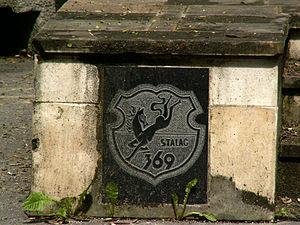
Kobierzyn, le camp nᵒ 369, est un camp de concentration, ouvert le 5 juin 1942 à 6 kilomètres au sud-ouest de Cracovie en Pologne, à la frontière de l'actuel des quartiers VIII et IX.
Le Monument aux prisonniers de guerre du Stalag 369 de Cracovie a été élevé en 1966 à la mémoire des prisonniers, soldats et sous-officiers, majoritairement français, mais aussi belges et néerlandais, internés de 1942 à 1944 au camp de détention à régime disciplinaire sévère Stalag 369 de Kobierzyn, rue Żywiecka.